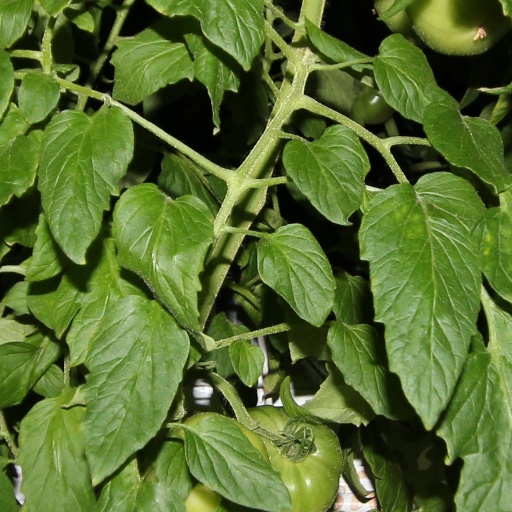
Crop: tomato